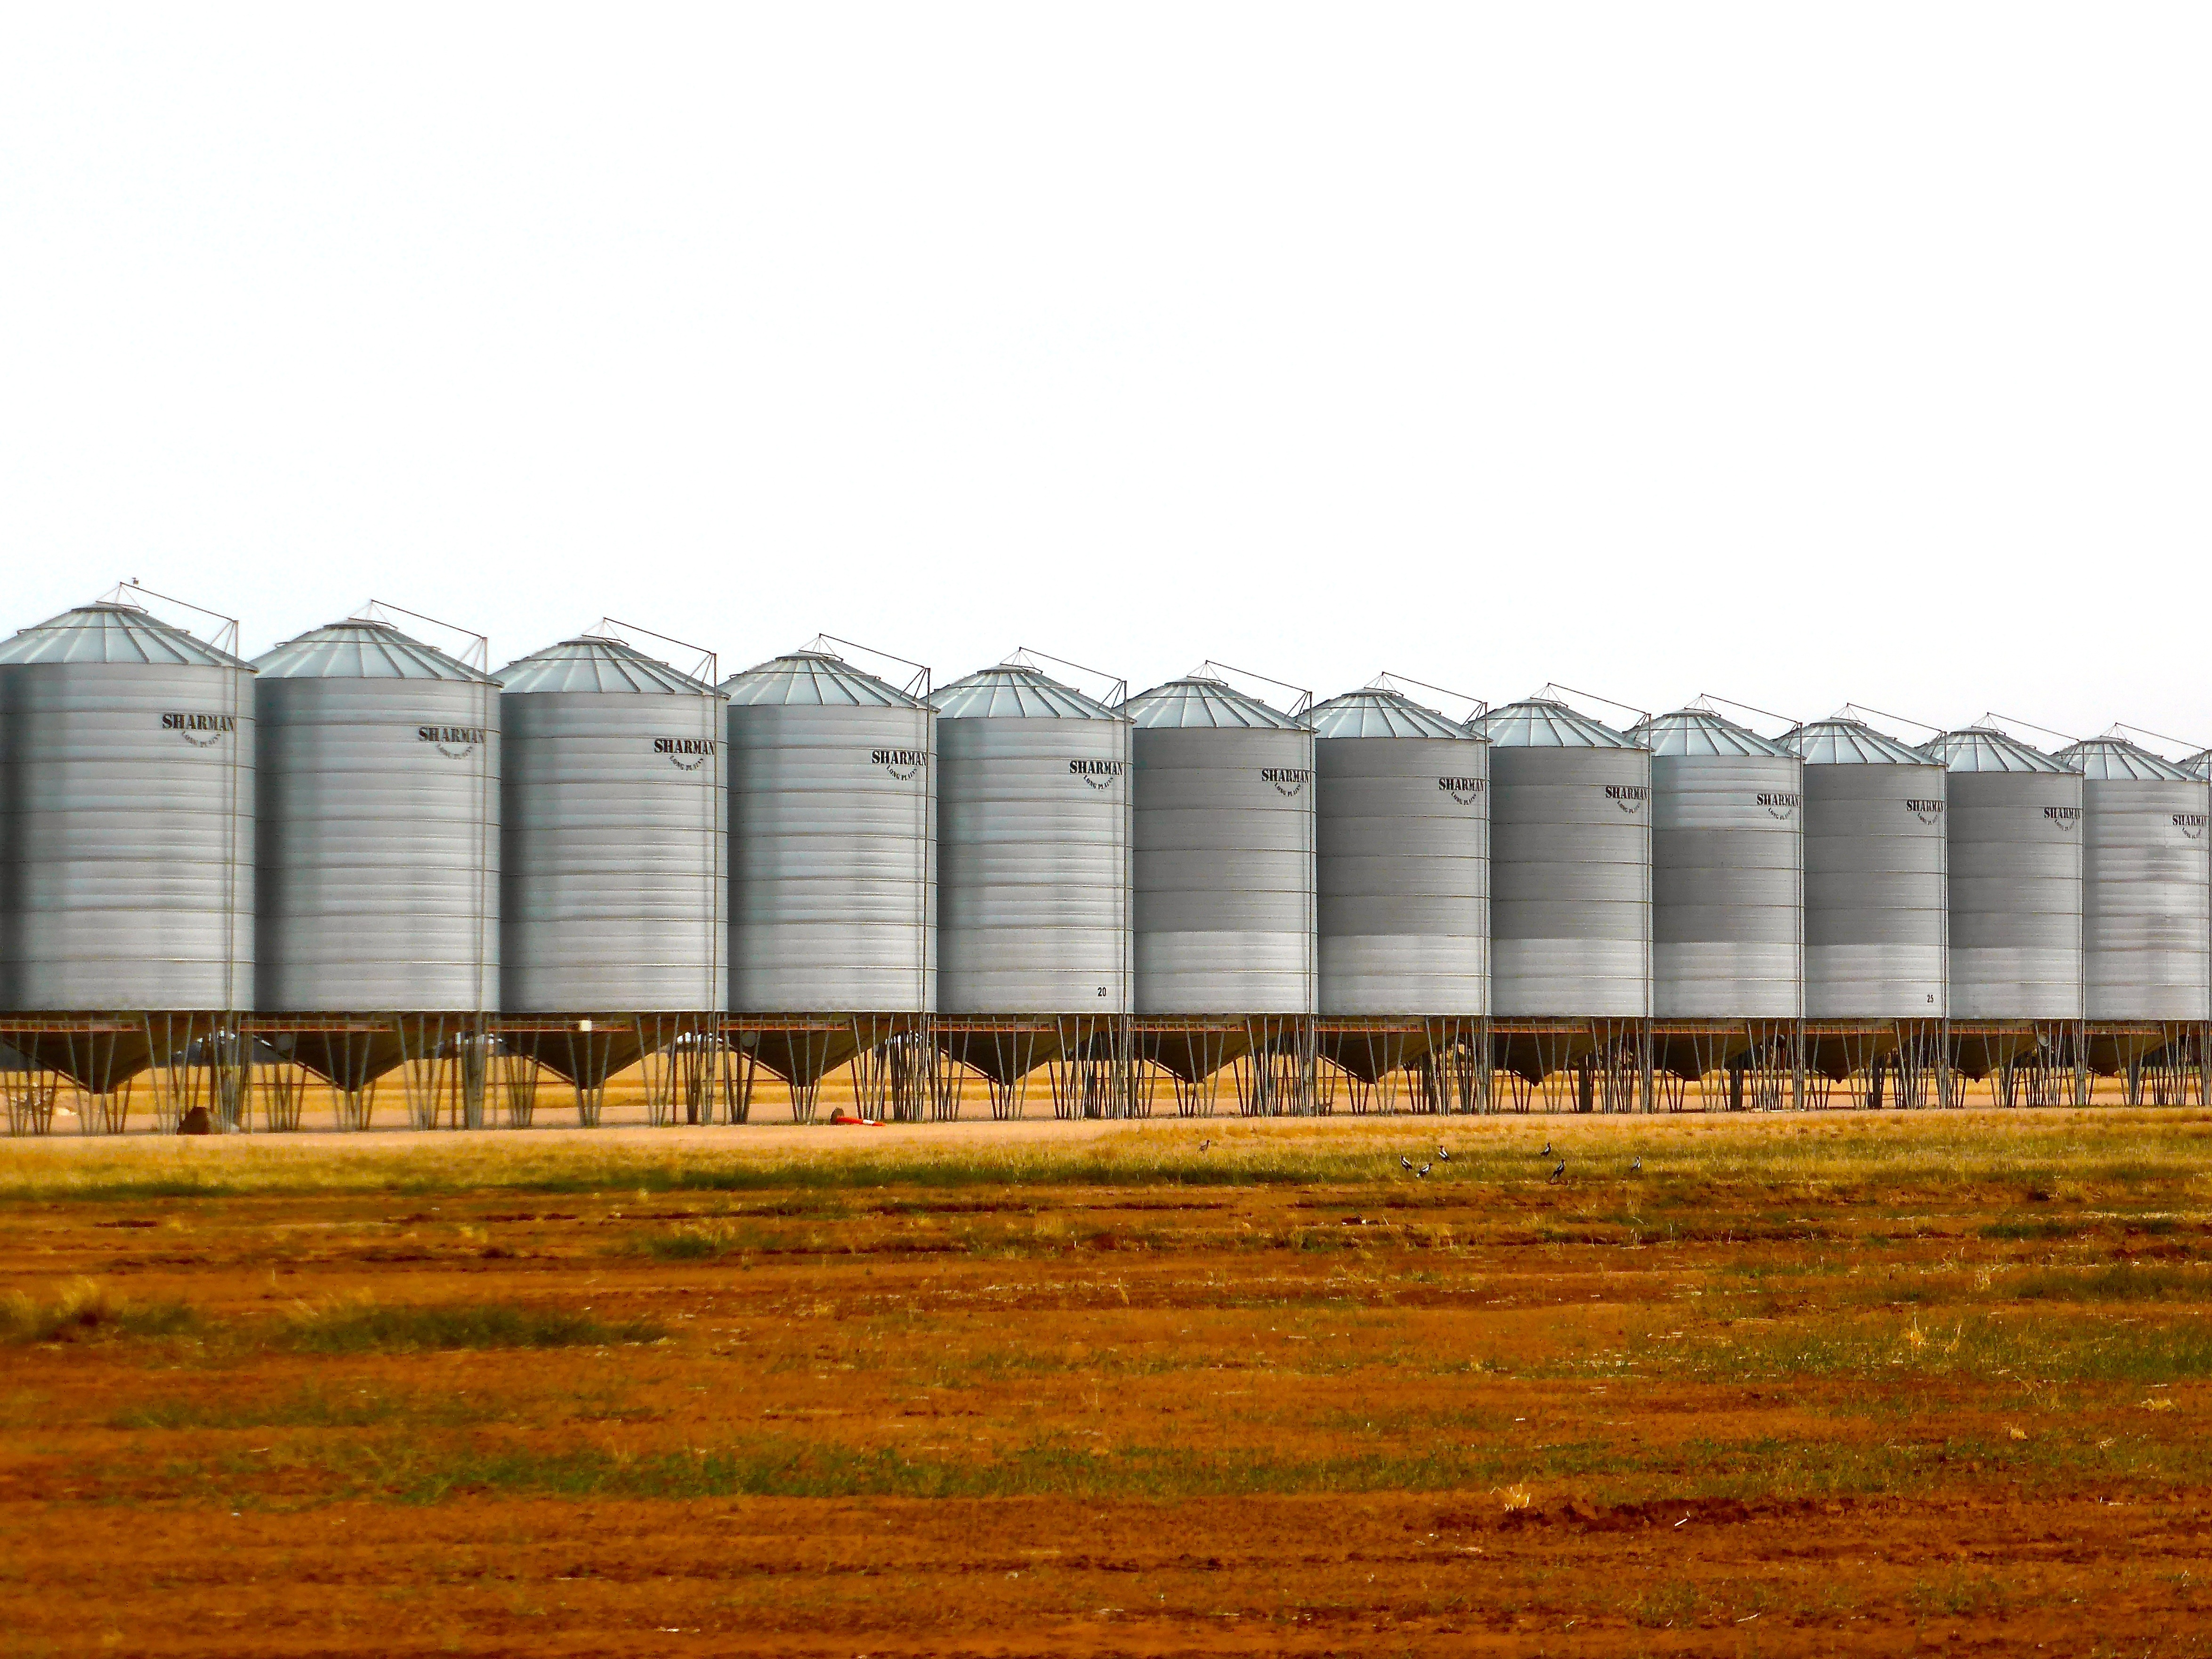
wood, farm, wheat, grain, steel, food, farming, harvest, metal, soil, agriculture, cereal, storage, agricultural, container, silo, tank, granary, man made object, outdoor structure, storage tank, wheat storage